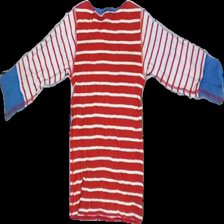
View: back
Type: Top
Category: Children
Brand: Polarn Och Pyret
Colors: Red, Blue, White
Material: 100% cotton
Pattern: Striped
Cut: Regular, C-collar
Size: 92
Damage: washed out fabric and color
Price range: <50
Recommended usage: Recycle